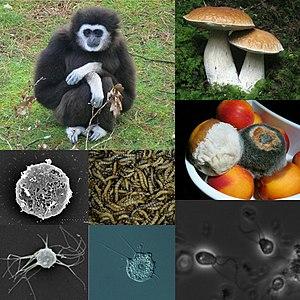
Les Opisthocontes sont un groupe d'eucaryotes unicontes regroupant des organismes très divers en apparence, résultant du rapprochement récent de plusieurs taxons, dont les champignons et les métazoaires. Il est fondé sur l'étude de plusieurs gènes analysés séparément, ce qui confère à l'existence des opisthocontes une certaine fiabilité. À partir de cette mise en évidence moléculaire, d'autres synapomorphies sont apparues comme évidentes, confirmant qu'il s'agit bien d'un groupe monophylétique. Les Opisthocontes se seraient séparés des autres Unicontes il y a un milliard d'années.